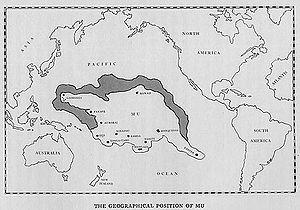
Mu, le continent de Mu ou encore le continent perdu de Mu, quelquefois confondu avec la Lémurie, est un continent englouti mythique dont l'existence fut proposée au XIXᵉ siècle par le mayaniste Augustus Le Plongeon, qui se fondait sur la traduction — ultérieurement contestée — du Codex tro-cortesianus par Brasseur de Bourbourg. Il le situait dans l'Océan Atlantique et avançait que cette civilisation disparue il y a plusieurs millénaires aurait propagé sa technologie avancée dans le monde entier ; elle aurait notamment permis l'édification des grandes pyramides éparpillées sur le globe. Comme l'Atlantide, il aurait été détruit il y a 12 000 ans par les dieux pour punir une civilisation décadente. Mu fut ensuite popularisé par les écrits de James Churchward, qui lui le situait dans le Pacifique.
Uoke, ou encore Uoké en français comme en espagnol, est une divinité peut-être issue de la mythologie Rapanui et présente dans les traditions modernes des habitants de l'île de Pâques. Uoké est décrit comme un dieu de la dévastation, qui selon la tradition, serait la cause de l'actuelle géographie de l'île de Pâques... et du Pacifique.
Une île imaginaire est une île dont l'existence est fictive parce qu'elle est imaginaire ou que son existence a été réfutée la supposition de celle-ci, ou après sa prétendue découverte. Cette notion regroupe donc les îles tirées d'œuvres, des croyances populaires et religieuses ainsi que des considérations historiques. Les caractéristiques d'une île imaginaire et les évènements qui peuvent s'y dérouler peuvent être totalement inventés ou s'appuyer sur des faits et considérations réels, mythifiés le cas échéant.
Mû, est la 29ᵉ et dernière aventure de Corto Maltese écrite et dessinée par Hugo Pratt.